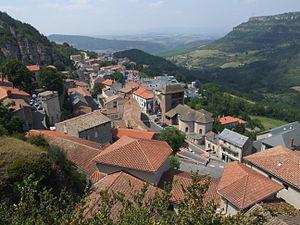
Roquefort-sur-Soulzon, Aveyron, FRANCE
Roquefort-sur-Soulzon est une commune française, située dans le département de l'Aveyron, en région Occitanie. Sa notoriété provient du fromage de brebis qui porte son nom.